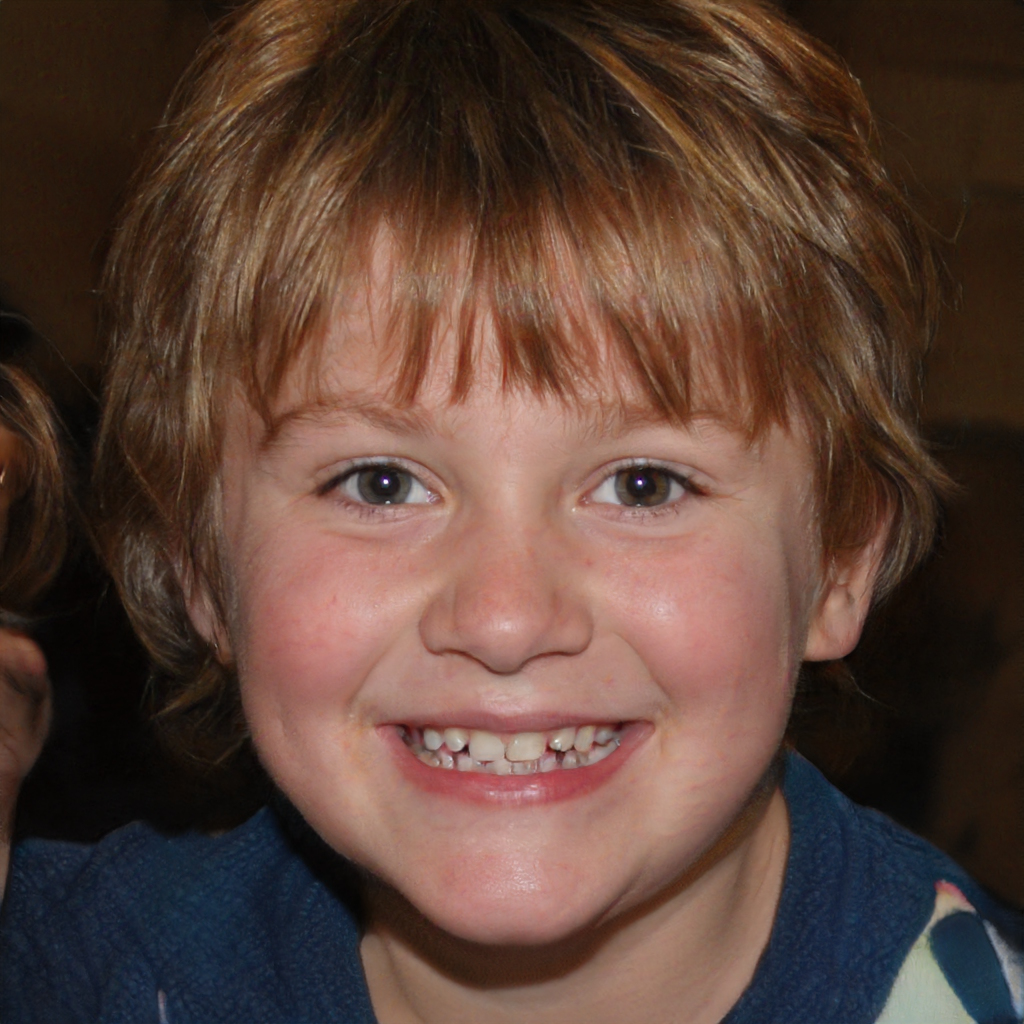
Gender: Male